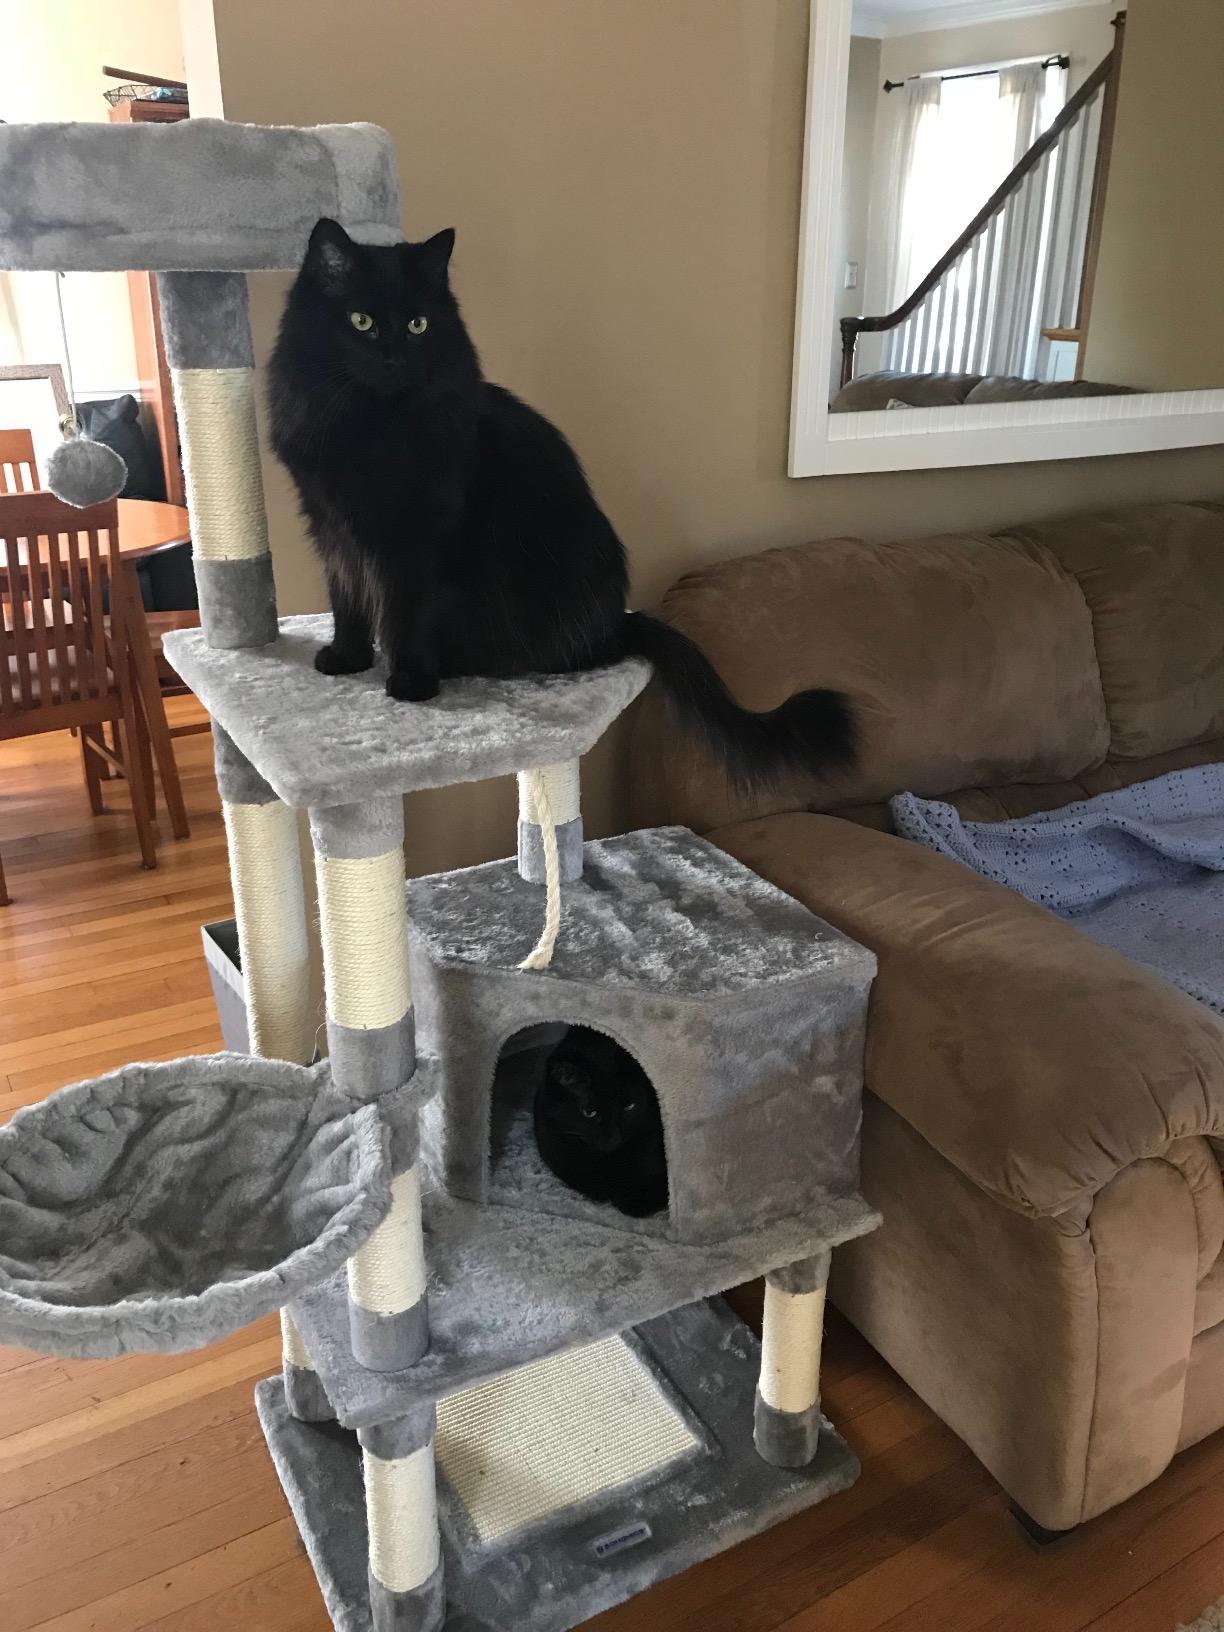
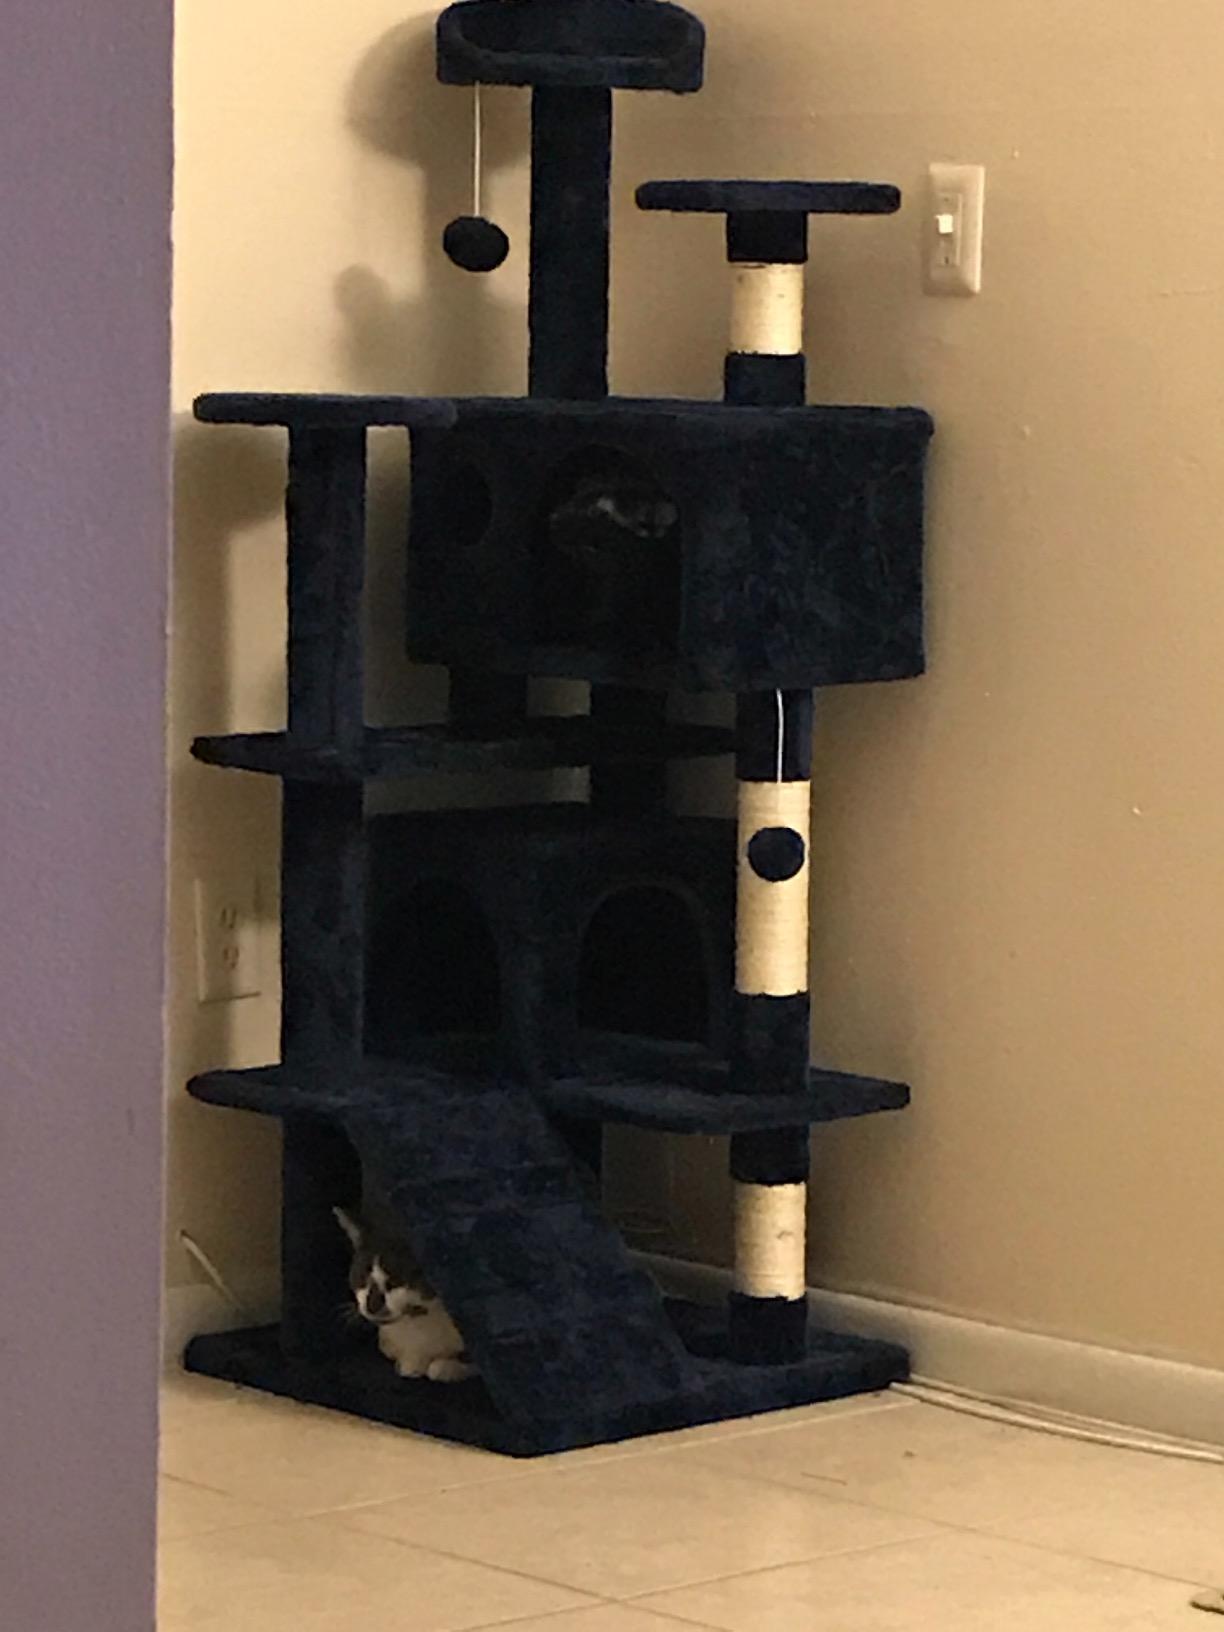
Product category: items_cat tree
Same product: no